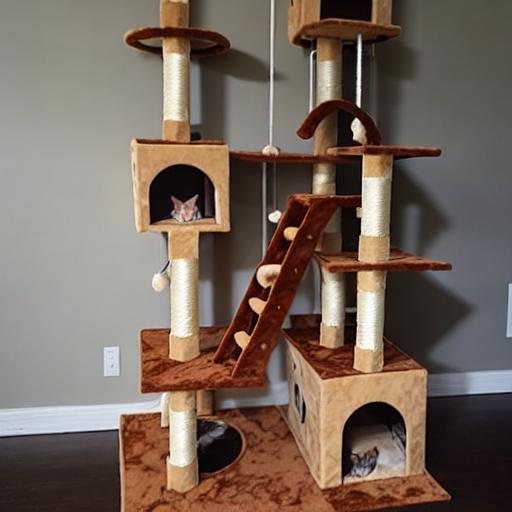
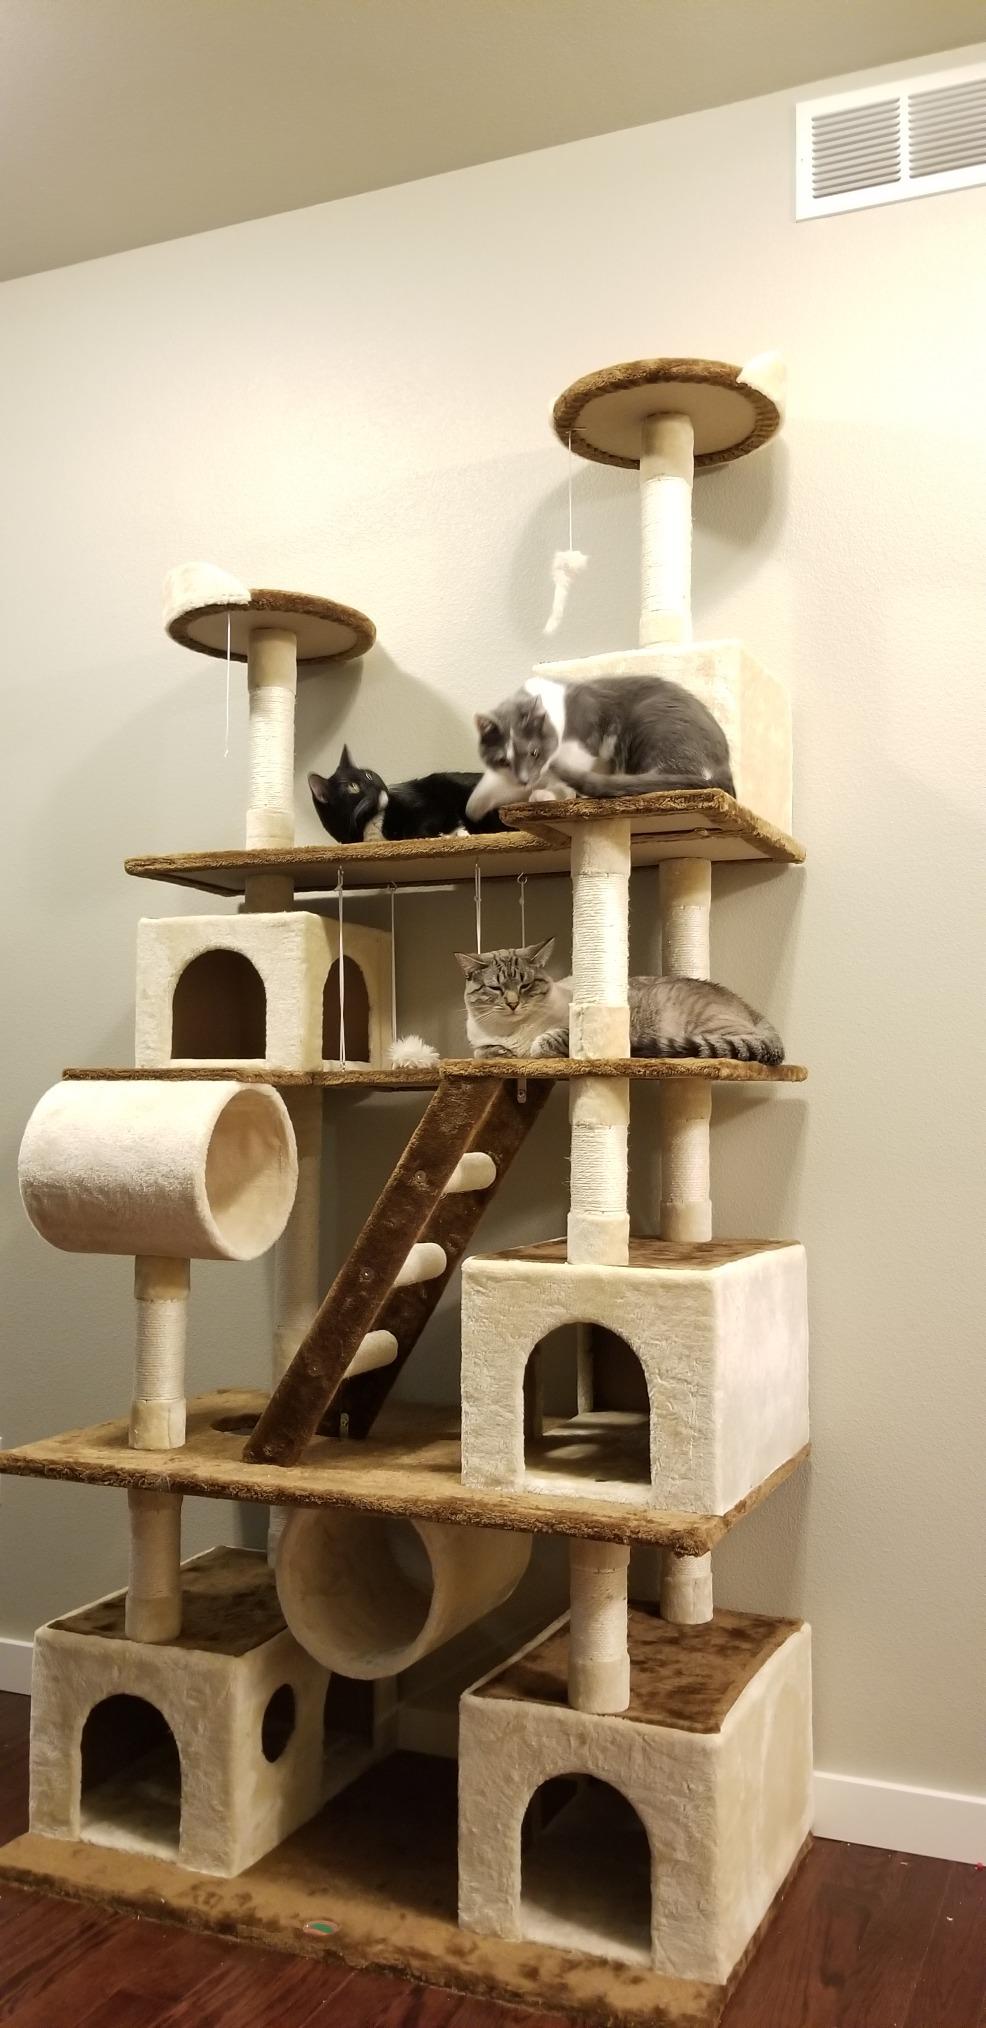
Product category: items_cat tree
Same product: no